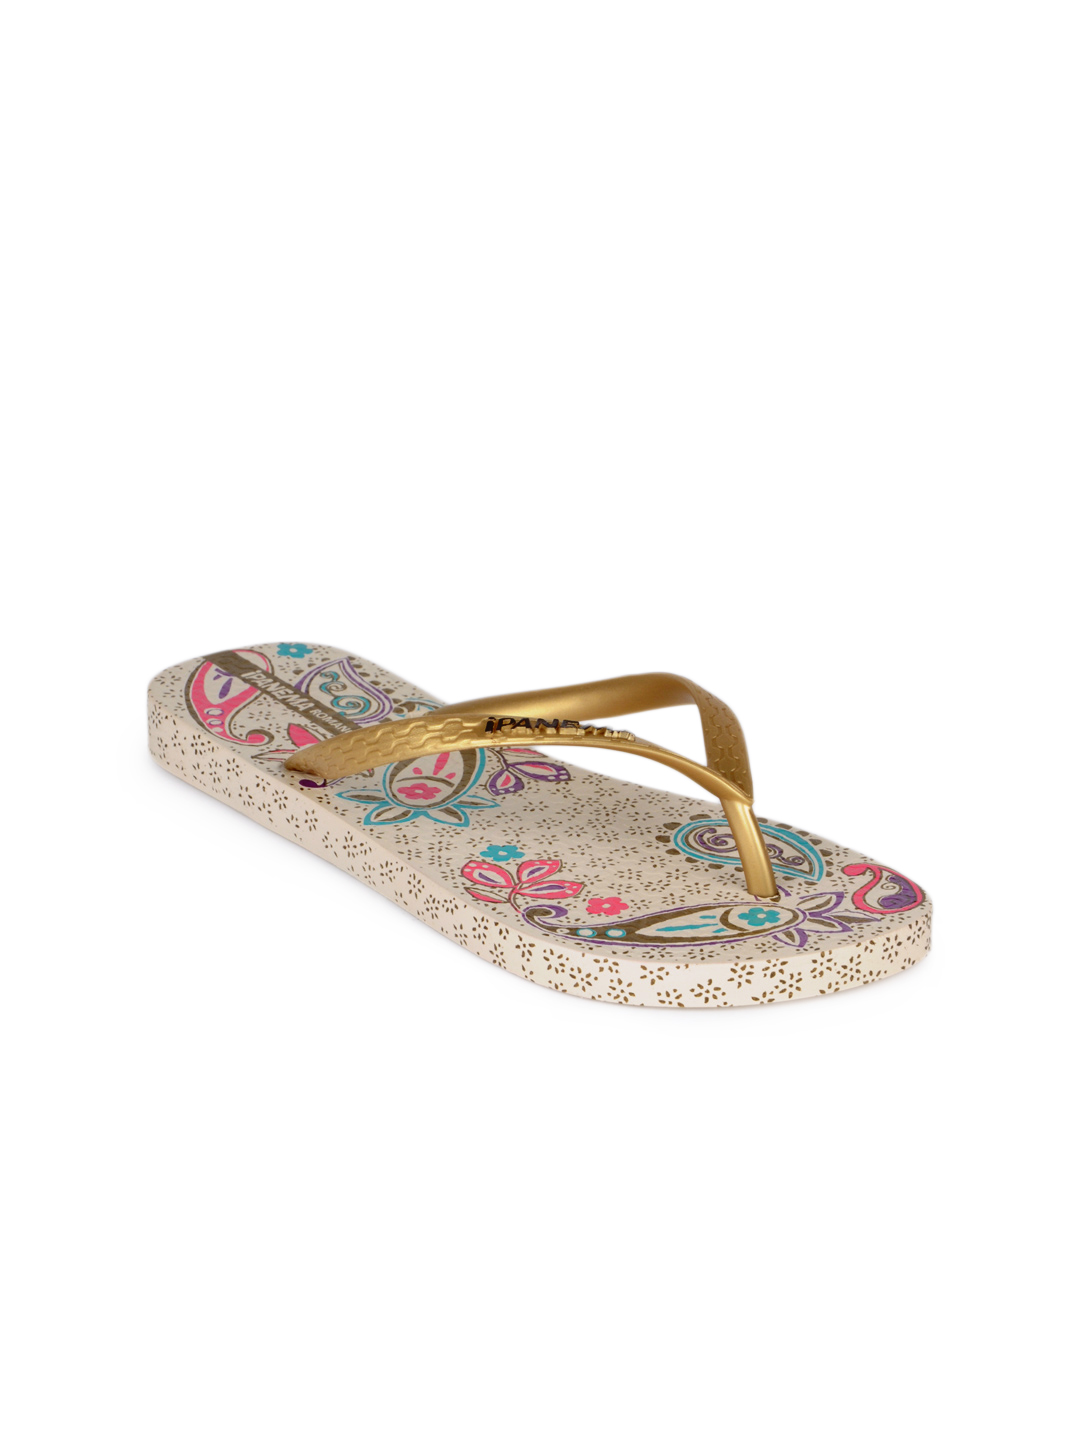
iPanema Women Gold Flip Flops
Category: Footwear / Flip Flops / Flip Flops
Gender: Women
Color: Gold
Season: Winter 2012
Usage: Casual